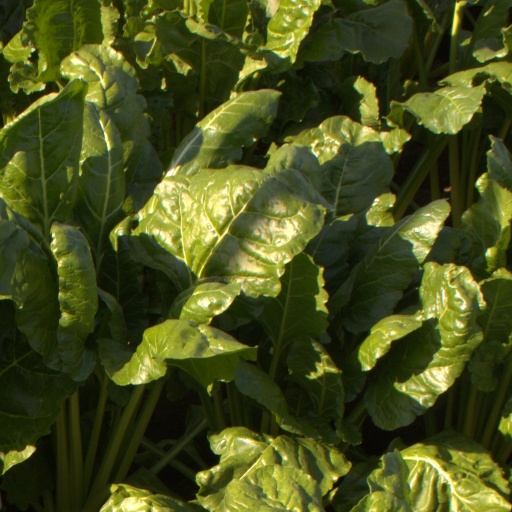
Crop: sugar beet